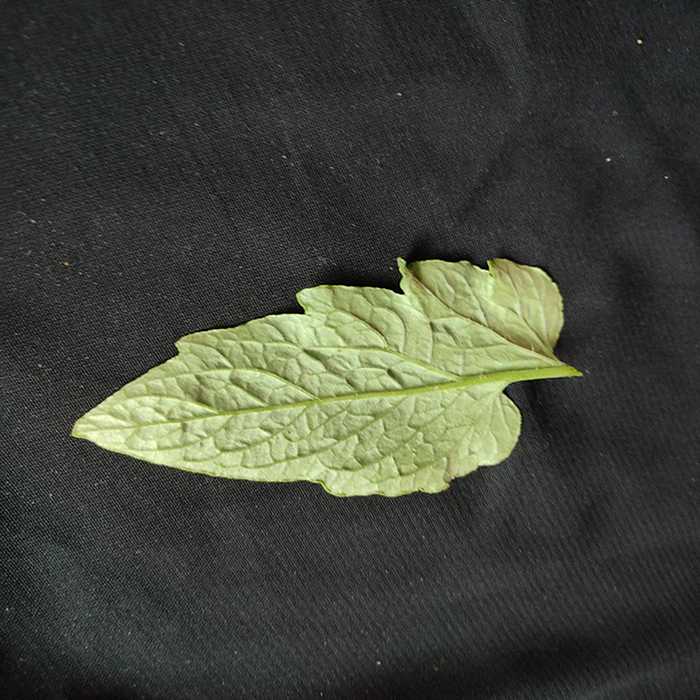
Plant: Tomato
Label: Tomato Fresh leaf